The Great Northern Railway in Yorkshire

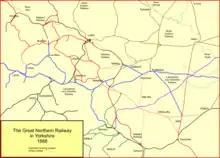
The GNR system in Yorkshire in 1888

The Great Northern Railway built a group of railways in the area west of Bradford, north of Halifax and south of Keighley. The terrain was hilly and exceptionally difficult for railways, but there was industry in the districts, originally attracted by the availability of coal deposits that were now nearing exhaustion. The Great Northern Railway felt impelled to build in this region, largely for fear that the Midland Railway might do so, gaining access to GNR territory.